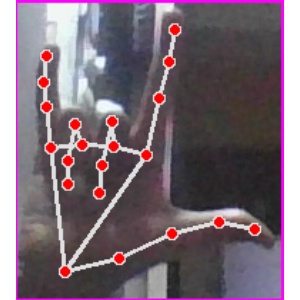
अक्षर: व